259th Rifle Division

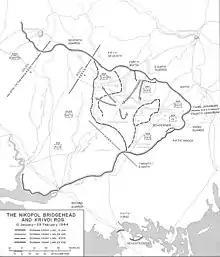
Nikopol-Krivoi Rog Offensive.

A cold wave in the first week of January, 1944 firmed up the ground enough for the 4th and 3rd Ukrainian Fronts to begin moving against the remaining German positions in the Dniepr bend. 3rd Ukrainian began its assault on January 10, but this had largely failed by the 13th. On the same day the 4th Ukrainian attacked the bridgehead but made minimal gains before both Fronts called a halt on January 16. The offensive was renewed on January 30 against a bridgehead weakened by transfers and 4th Ukrainian drove a deep wedge into its south end. On February 4 the German 6th Army ordered the bridgehead to be evacuated. Later that month the 32nd Corps, along with the 259th, was transferred to the 6th Army in 3rd Ukrainian Front.